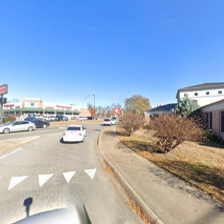
Label: streetView